Temptation of Christ

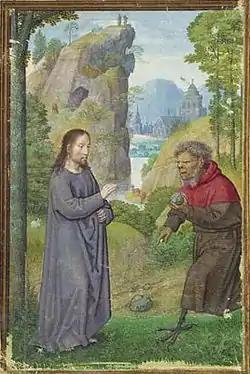
"The Temptation of Christ", by Simon Bening

At this, Satan departs and Jesus is tended by angels. While both Mark and Matthew mention the angels, Luke does not, and Matthew seems once again here to be making parallels with Elijah, who was fed by ravens. The word "ministered" or "served" is often interpreted as the angels feeding Jesus, and traditionally artists have depicted the scene as Jesus being presented with a feast, a detailed description of it even appearing in "Paradise Regained". This ending to the temptation narrative may be a common literary device of using a feast scene to emphasize a happy ending, or it may be proof that Jesus never lost his faith in God during the temptations.